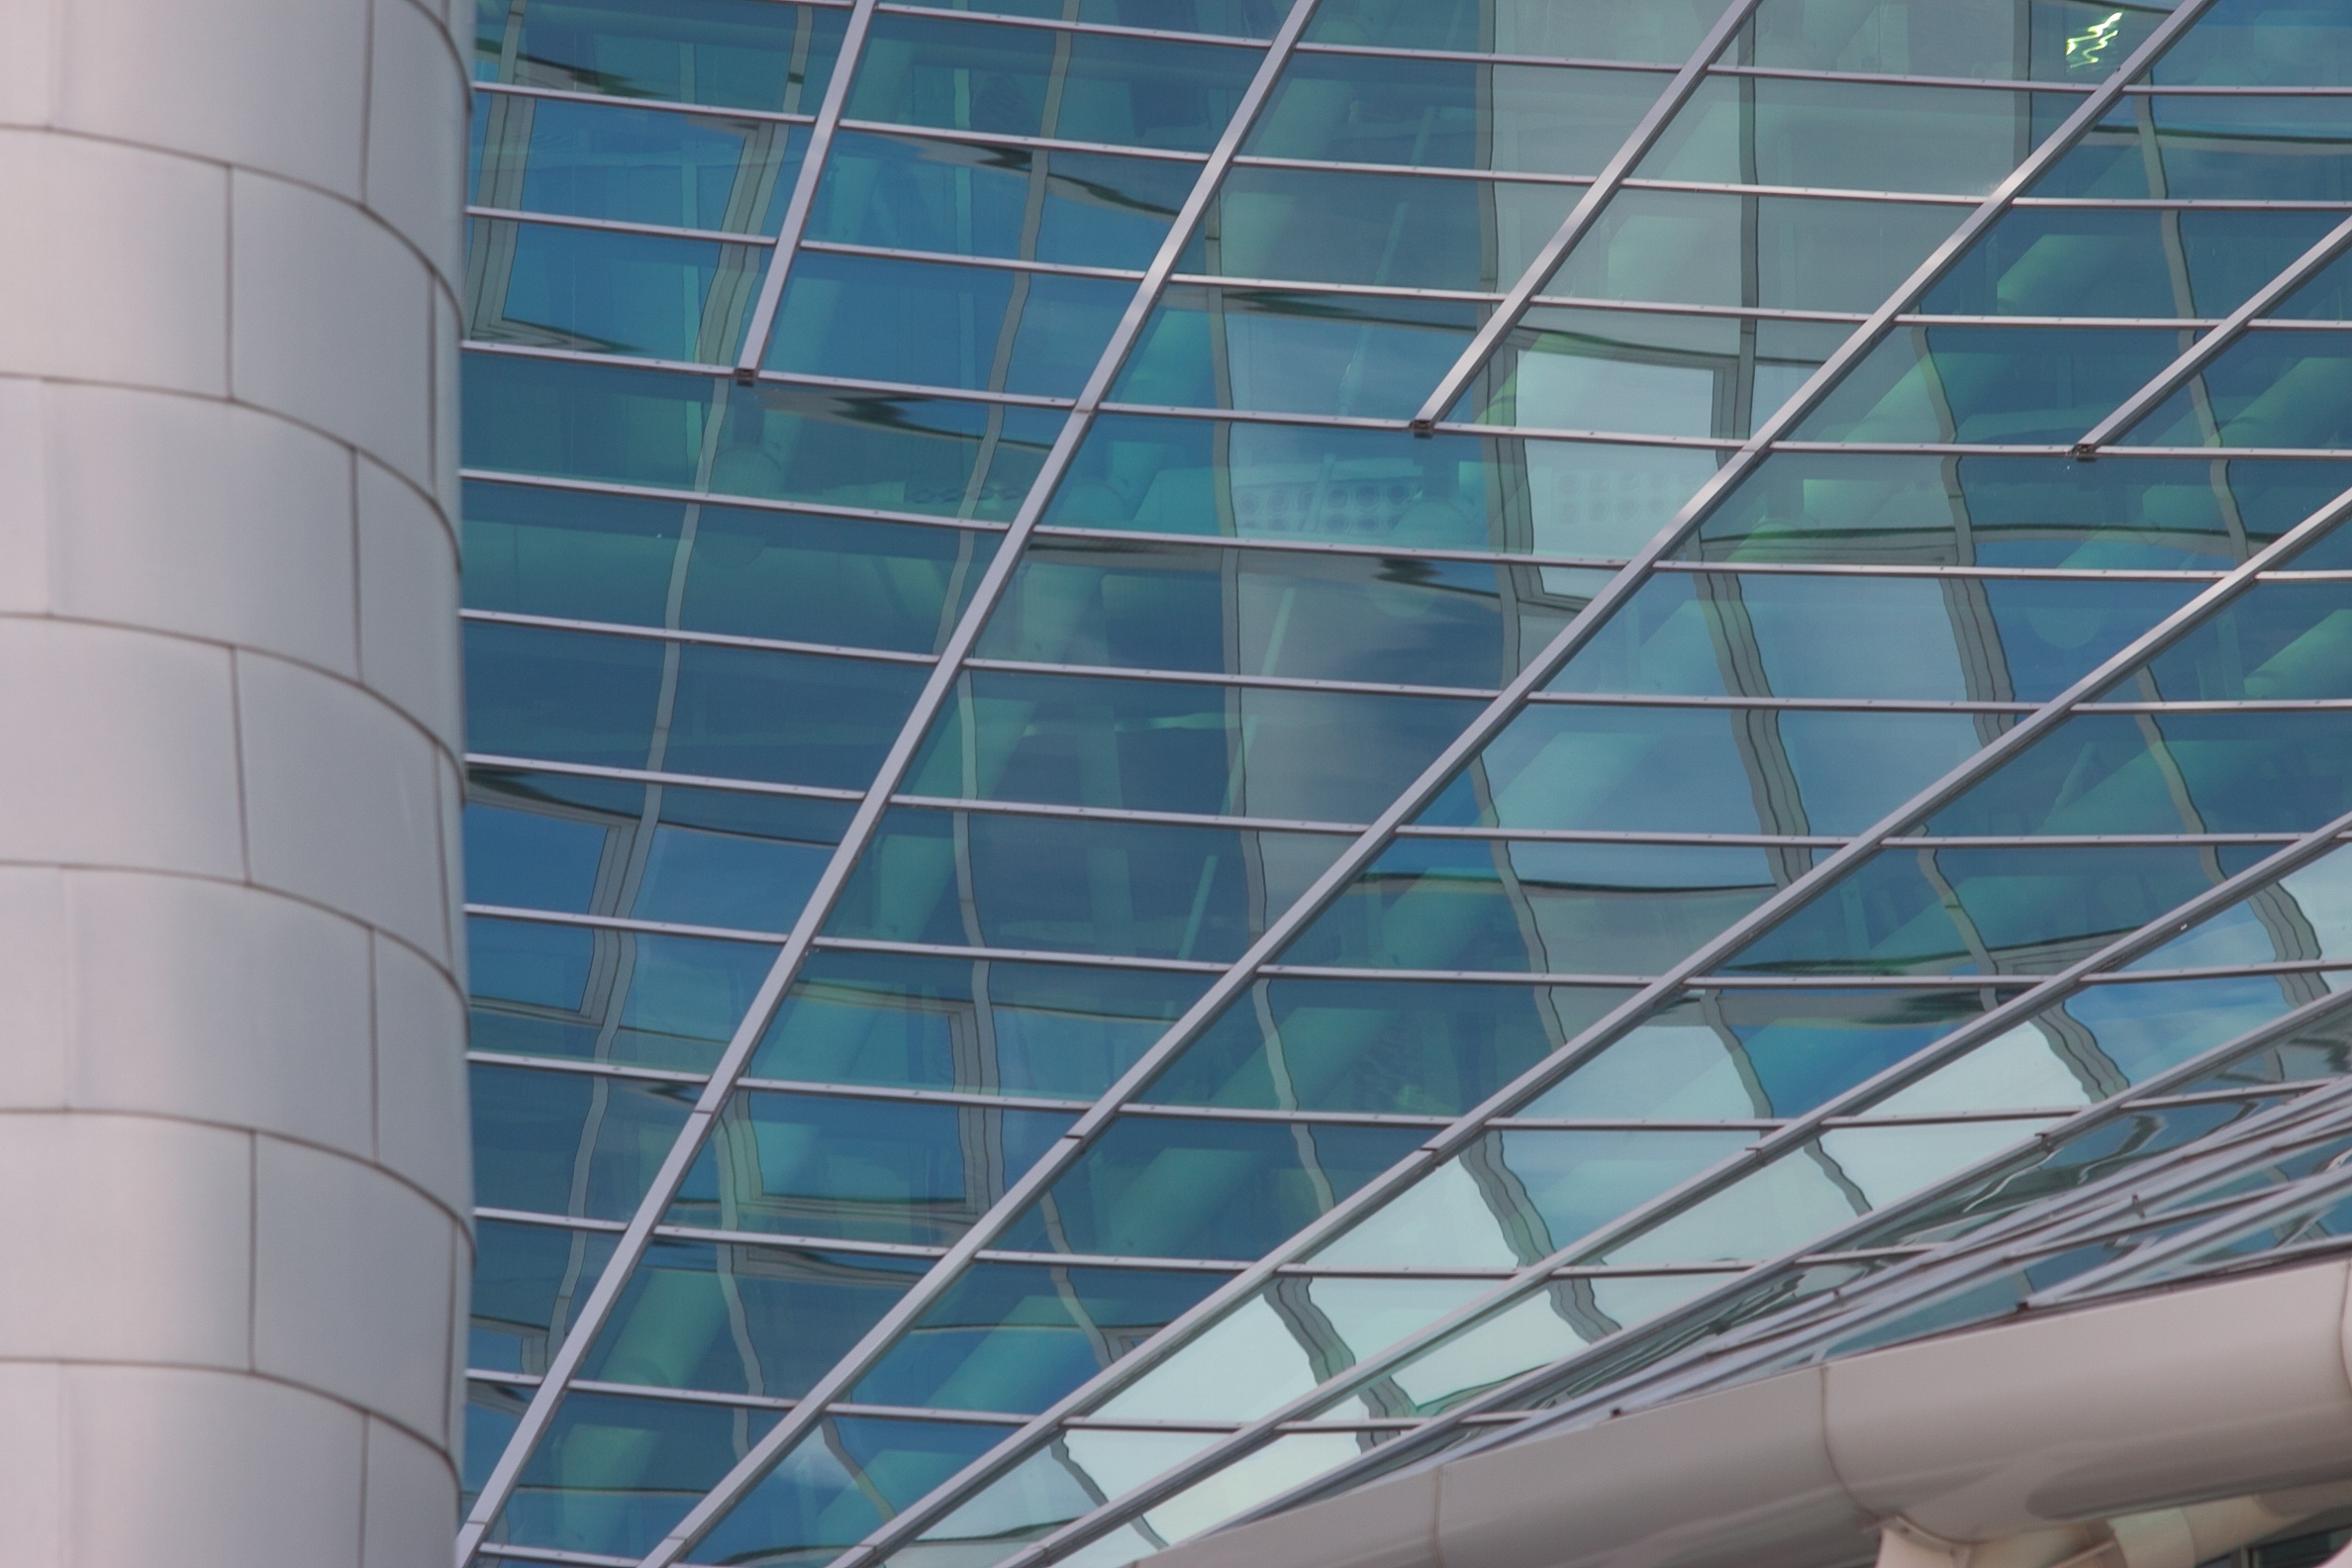
architecture, structure, glass, building, city, skyscraper, wall, ceiling, line, reflection, tower, facade, blue, interior design, design, symmetry, poland, angle, front, superstructure, headquarters, warsaw, aluminium, the skyscraper, the centre of, building glass, the capital of the, modernism, daylighting, window covering